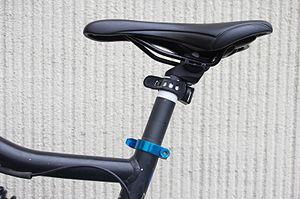
tige de selle
La tige de selle est la pièce d'une bicyclette qui supporte la selle. Cette pièce coulisse dans le tube vertical du cadre - appelé tube de selle, permettant un réglage en hauteur de la selle selon la taille du cycliste. Comme pour tous les éléments du cadre, les tubes de selles sont le plus souvent en acier ou en aluminium, des matériaux comme le titane ou les composites de carbone pouvant se rencontrer en très haut de gamme.